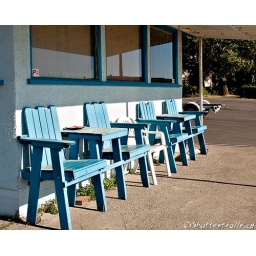
the chairs lined up against the wall created an interesting image